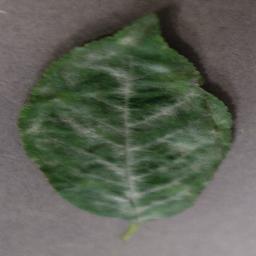
Label: Cherry___Powdery_mildew